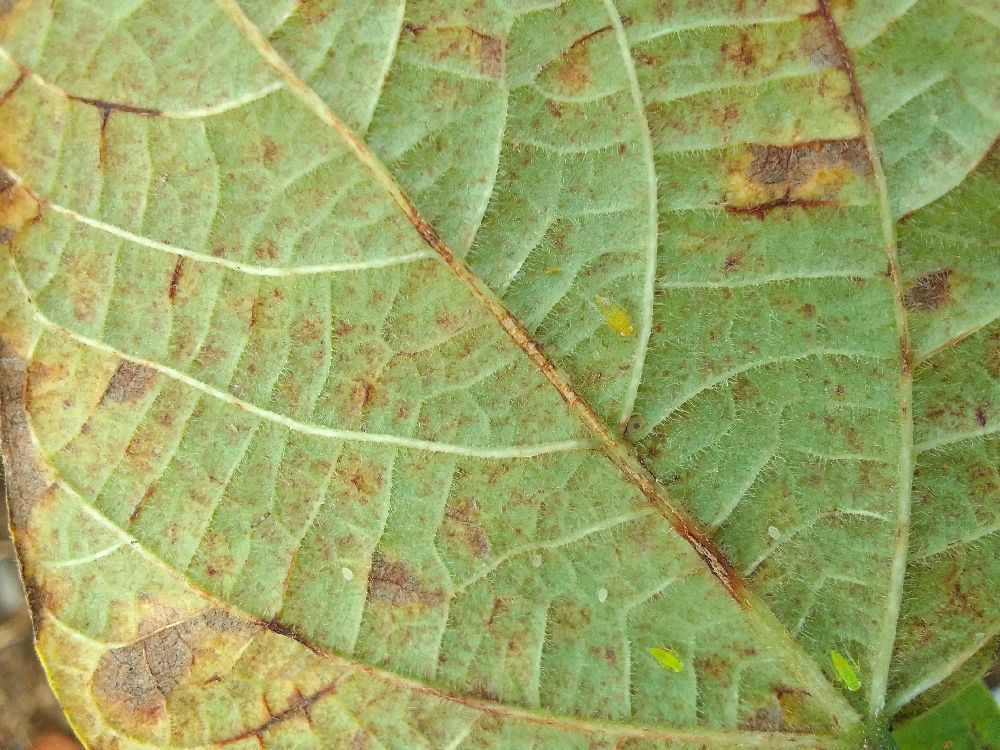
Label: anthracnose